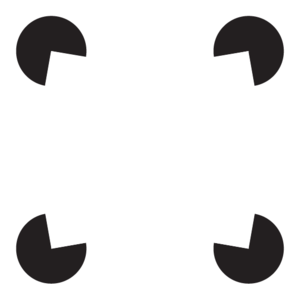
Carré de Kanizsa bombé, type de stimulus utilisé dans l'étude ""Deriving behavioural receptive fields for visually completed contours"" (Gold et alii, Current Biology, 2004)"
L'image de classification est une méthode de psychophysique visant à identifier les caractéristiques d'un stimulus qui influencent la perception de l'observateur.